Carlo Calenda

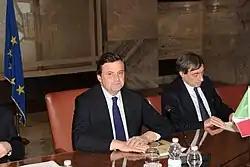
Calenda in February 2018

On January 20, 2016, the Renzi government appointed Calenda as Italy’s Permanent Representative to the European Union, replacing Ambassador Stefano Sannino.